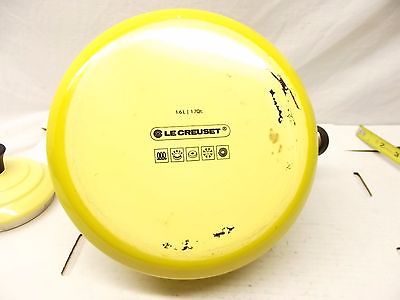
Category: kettle